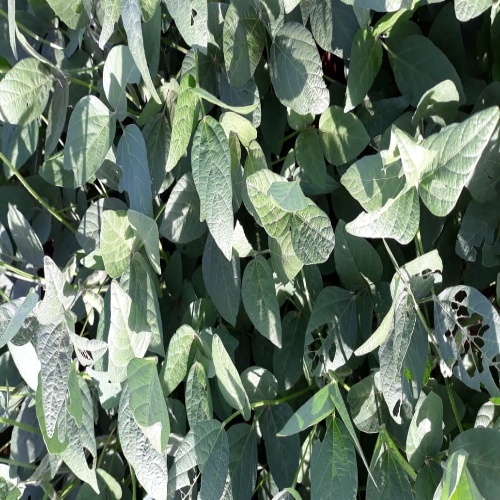
Label: Caterpillar